Battle of the Wilderness

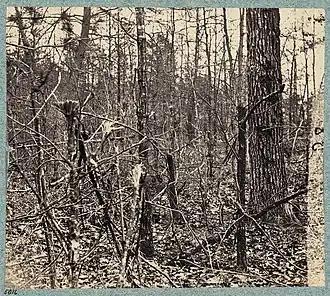
woods with skinny trees

The Wilderness is located south of the Rapidan River in Virginia's Spotsylvania County and Orange County. Its southern border is Spotsylvania Court House, and western border is usually considered the Rapidan River tributary Mine Run. Its eastern border is less definite, causing estimates of the size of the Wilderness to vary. While the maximum area for the Wilderness is to , historians discussing the battles fought there typically use . At the time of the battle, the region was a "patchwork of open areas and vegetation of varying density." Much of the vegetation was a dense second-growth forest consisting of small trees, bushes, shrubs, and pines.